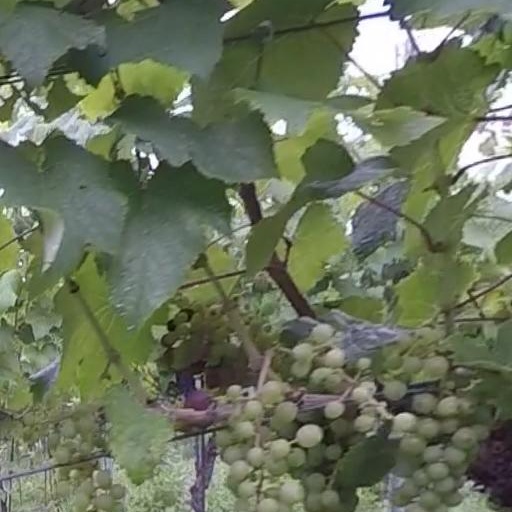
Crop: grape